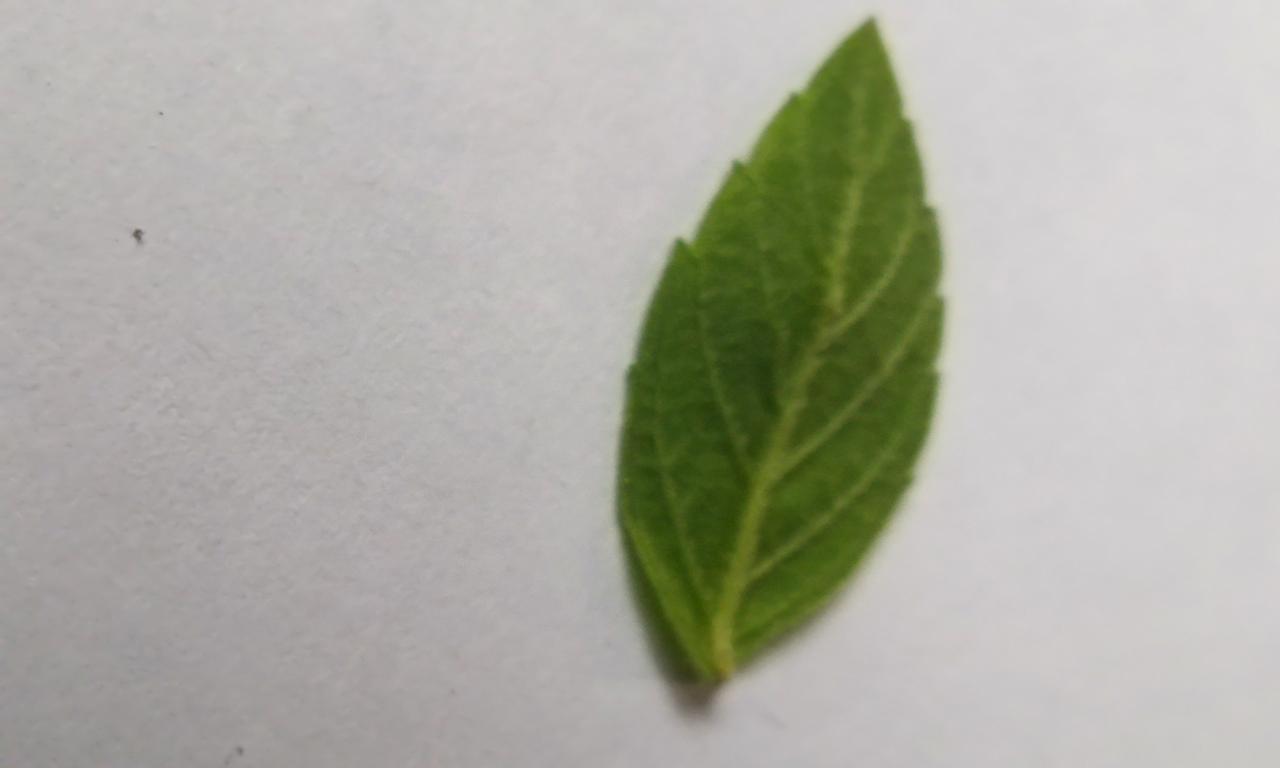
Label: Fresh